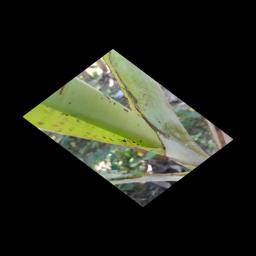
Label: BANANA APHIDS